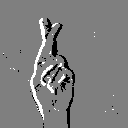
ASL letter: r